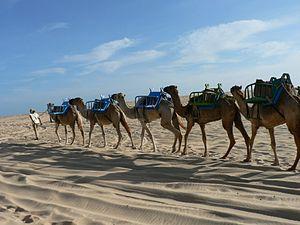
Une bête de somme, animal de charge ou animal de portage, est un animal domestique utilisé par l'homme comme animal de travail pour porter des charges. Il s'agit le plus souvent d'un quadrupède dont le dos est équipé d'un dispositif permettant de mieux répartir le poids des objets à transporter et de stabiliser ceux-ci lors des mouvements de l'animal. Par extension, cette expression désigne aussi les animaux utilisés pour la traction animale et, au sens figuré, un humain accablé de travail.